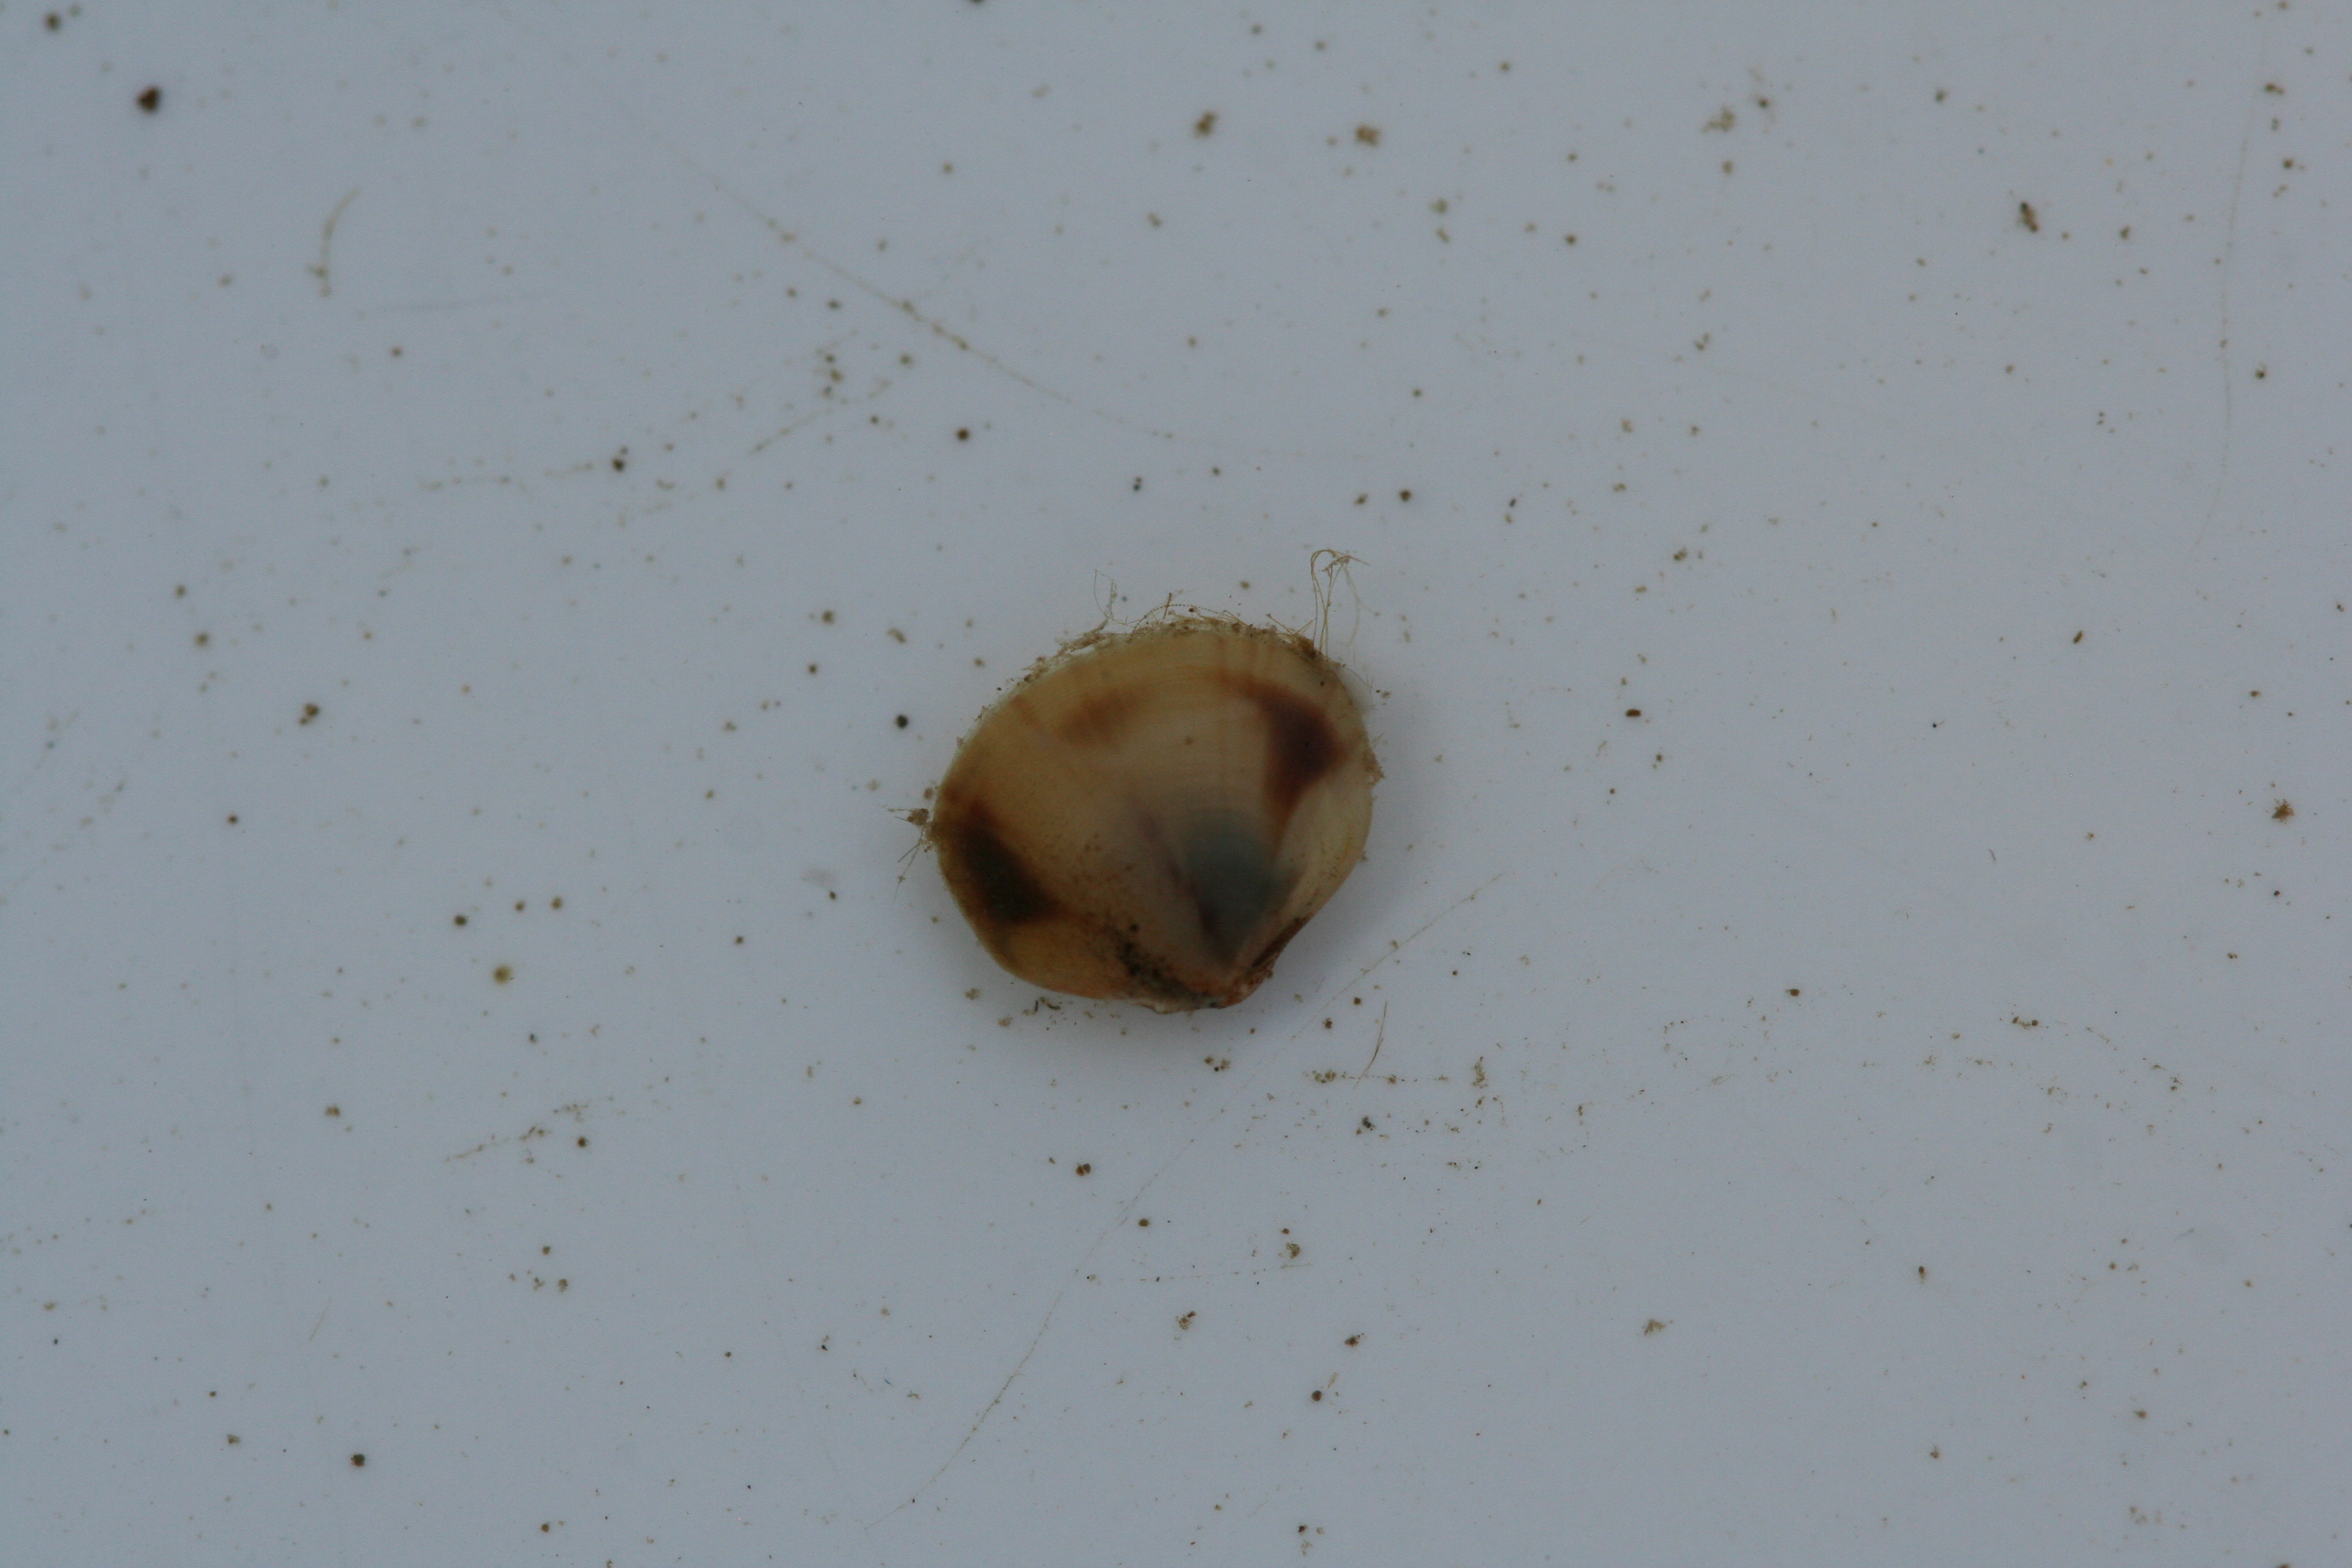
Macroinvertebrate group: snails_clams_mussels